Kathi-Anne Reinstein

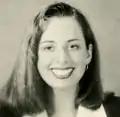
Kathi Anne Reinstein in 2003

Kathi-Anne Reinstein is a former American state legislator who served in the Massachusetts House of Representatives from 1999 to 2014. She is a Revere resident and a member of the Democratic Party. She resigned to become a lobbyist for Boston Beer Company.